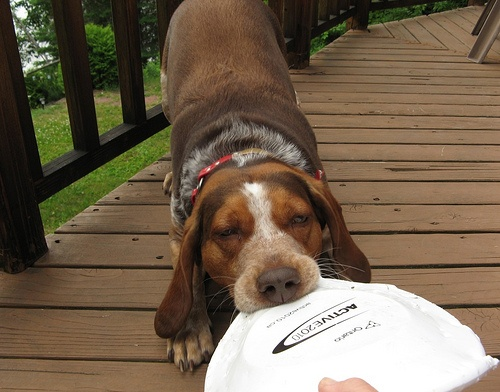
A brown dog biting at something from his owner.
A brown dog standing on a wooden beck holding a frisbee in it's mouth.
A dog is tugging on a Frisbee with its mouth.
A dog wrestles for the Frisbee on the back deck
Playing tug-of-war with a Frisbee with evidence of previous chewing action.